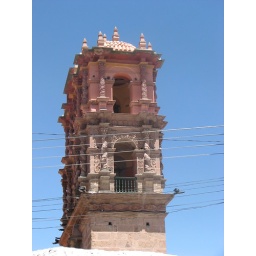
The local clock tower in Potosi - I am told it is pretty old.